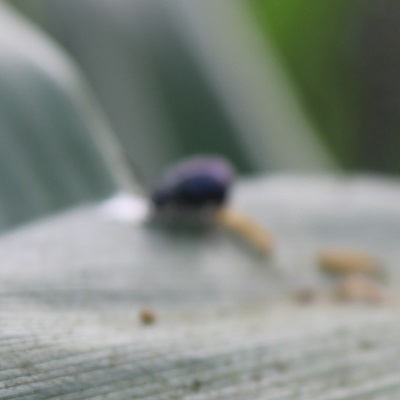
Crop: Maize
Condition: leaf beetle